Aubeterre-sur-Dronne

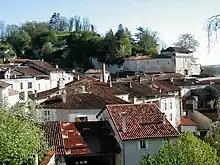
Limestone cliffs overlooking the village rooftops

The name "Aubeterre" is derived from "Albaterra" which dates to 1004. "Alba Terra" means "White earth" which comes from the white chalk rock face overlooking the village.